Henri Pescarolo

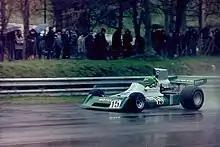
Pescarolo at the 1974 Race of Champions

Born in Montfermeil near Paris, Pescarolo began his career in 1965 with a Lotus Seven. He was successful enough to be offered a third car in the Matra Formula 3 team for 1966, but the car was not ready until mid-season. However, in 1967 he won the European Championship with Matra and was promoted to Formula 2 for 1968. That season he was team-mate to Jean-Pierre Beltoise and achieved several second places and a win at Albi, which led to him being given a drive in Matra's Formula One team for the last three races of 1968.